Click beetle

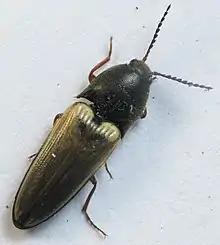
"Ampedus nigricollis"

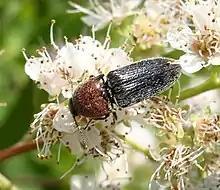
"Melanotus leonardi"

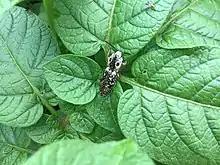
"Alaus oculatus" on a potato plant in an Oklahoma garden

Elateridae or click beetles (or "typical click beetles" to distinguish them from the related families Cerophytidae and Eucnemidae, which are also capable of clicking) are a family of beetles. Other names include elaters, snapping beetles, spring beetles or skipjacks. This family was defined by William Elford Leach (1790–1836) in 1815. They are a cosmopolitan beetle family characterized by the unusual click mechanism they possess. There are a few other families of Elateroidea in which a few members have the same mechanism, but most elaterid subfamilies can click. A spine on the prosternum can be snapped into a corresponding notch on the mesosternum, producing a violent "click" that can bounce the beetle into the air. The evolutionary purpose of this click is debated: hypotheses include that the clicking noise deters predators or is used for communication, or that the click may allow the beetle to "pop" out of the substrate in which it is pupating. It is unlikely that the click is used for avoiding predators as it does not carry the beetle very far (<50 cm), and in practice click beetles usually play dead or flee normally. There are about 9300 known species worldwide, and 965 valid species in North America.